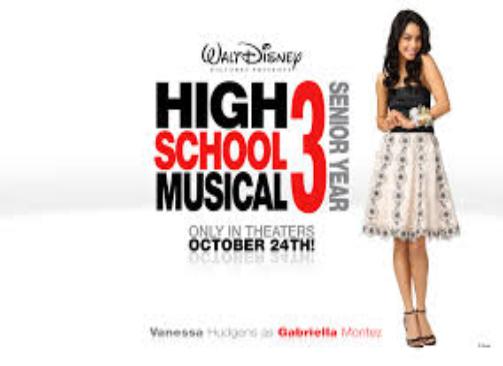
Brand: High School Musical
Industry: Leisure